Inferno (Dante)

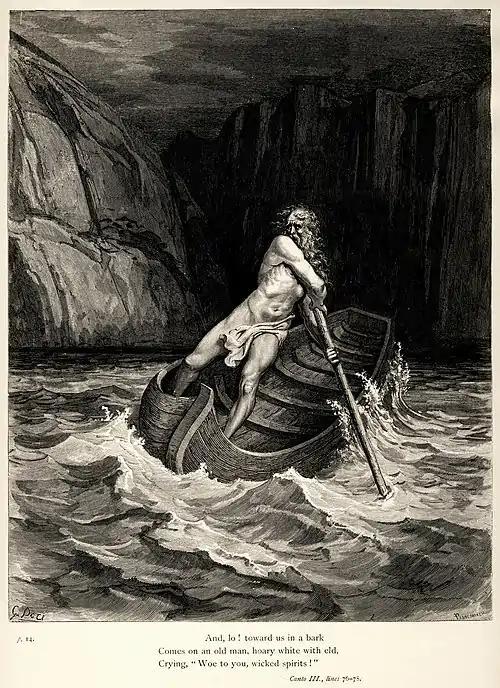
Gustave Doré's illustration of Canto III: Arrival of Charon

After passing through the vestibule, Dante and Virgil reach the ferry that will take them across the river Acheron and to Hell proper. The ferry is piloted by Charon, who does not want to let Dante enter, for he is a living being. Virgil forces Charon to take him by declaring, ("It is so willed there where is power to do / That which is willed"), referring to the fact that Dante is on his journey on divine grounds. The wailing and blasphemy of the damned souls entering Charon's boat contrast with the joyful singing of the blessed souls arriving by ferry in the . The passage across the Acheron, however, is undescribed, since Dante faints and does not awaken until they reach the other side.